Thomas A. Bird

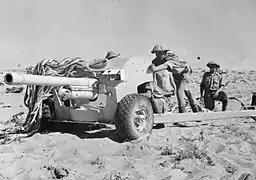
A 6-pounder anti-tank gun of the type used in the Snipe action, photographed in the Western Desert on 29 October 1942 (E18802)

Extract from the citation; ‘Major BIRD, with his courage and leadership, was an inspiration to all ranks.. [he] paid no heed to his own safety [and] was always at the critical point performing many duties, directing the fire of a gun whose No. 1 was wounded, loading another…fetching ammunition and cheering his men. All this he did under intense fire’.